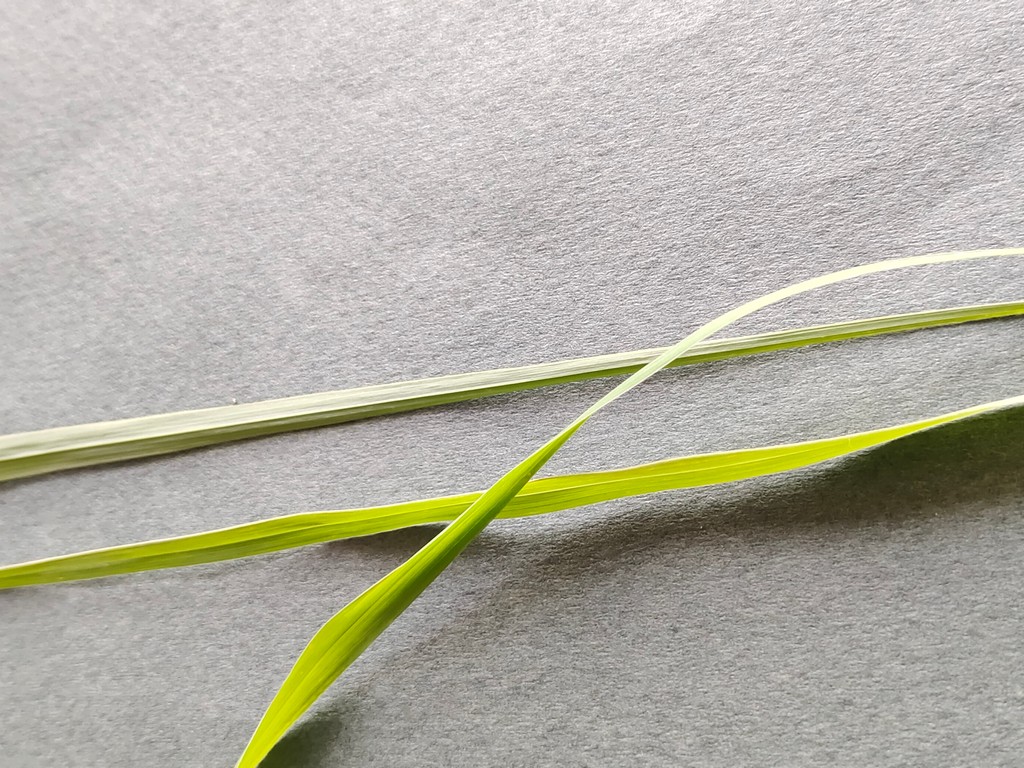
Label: Healthy